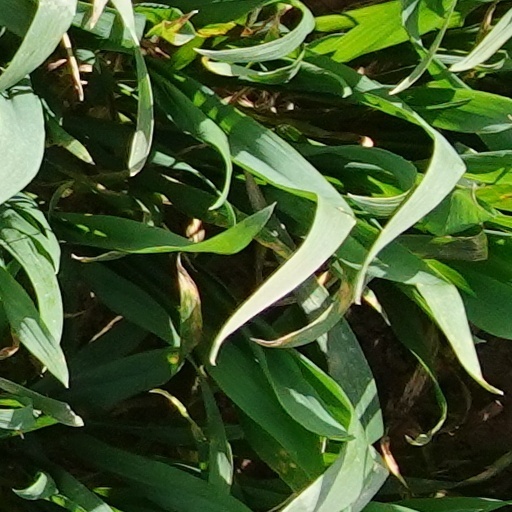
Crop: wheat